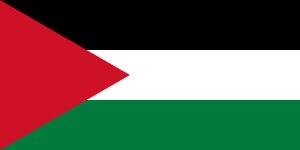
Le drapeau de l'Irak est le drapeau civil, le drapeau d'État et le pavillon national de la République d’Irak. Il est composé de trois bandes horizontales rouge, blanche et noire, reprenant ainsi les couleurs panarabes, frappées de la devise Allah akbar. La calligraphie est coufique.